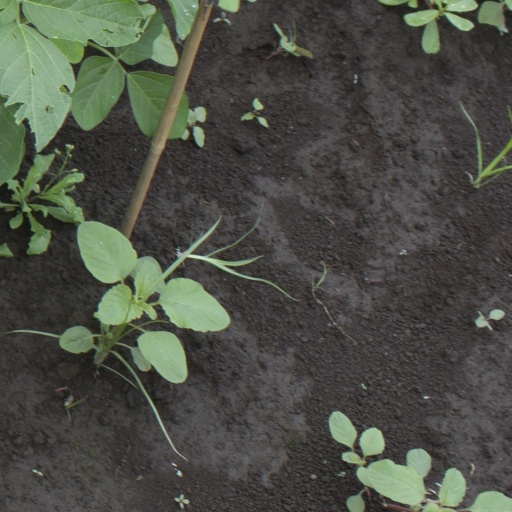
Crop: soybean